Jim Magilton

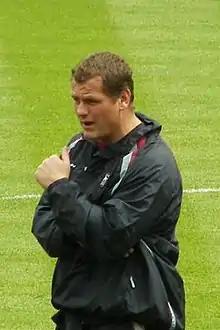
Magilton with Ipswich Town in 2007

James Magilton (born 6 May 1969) is a Northern Irish former professional football player and current manager of NIFL Premiership side Cliftonville.